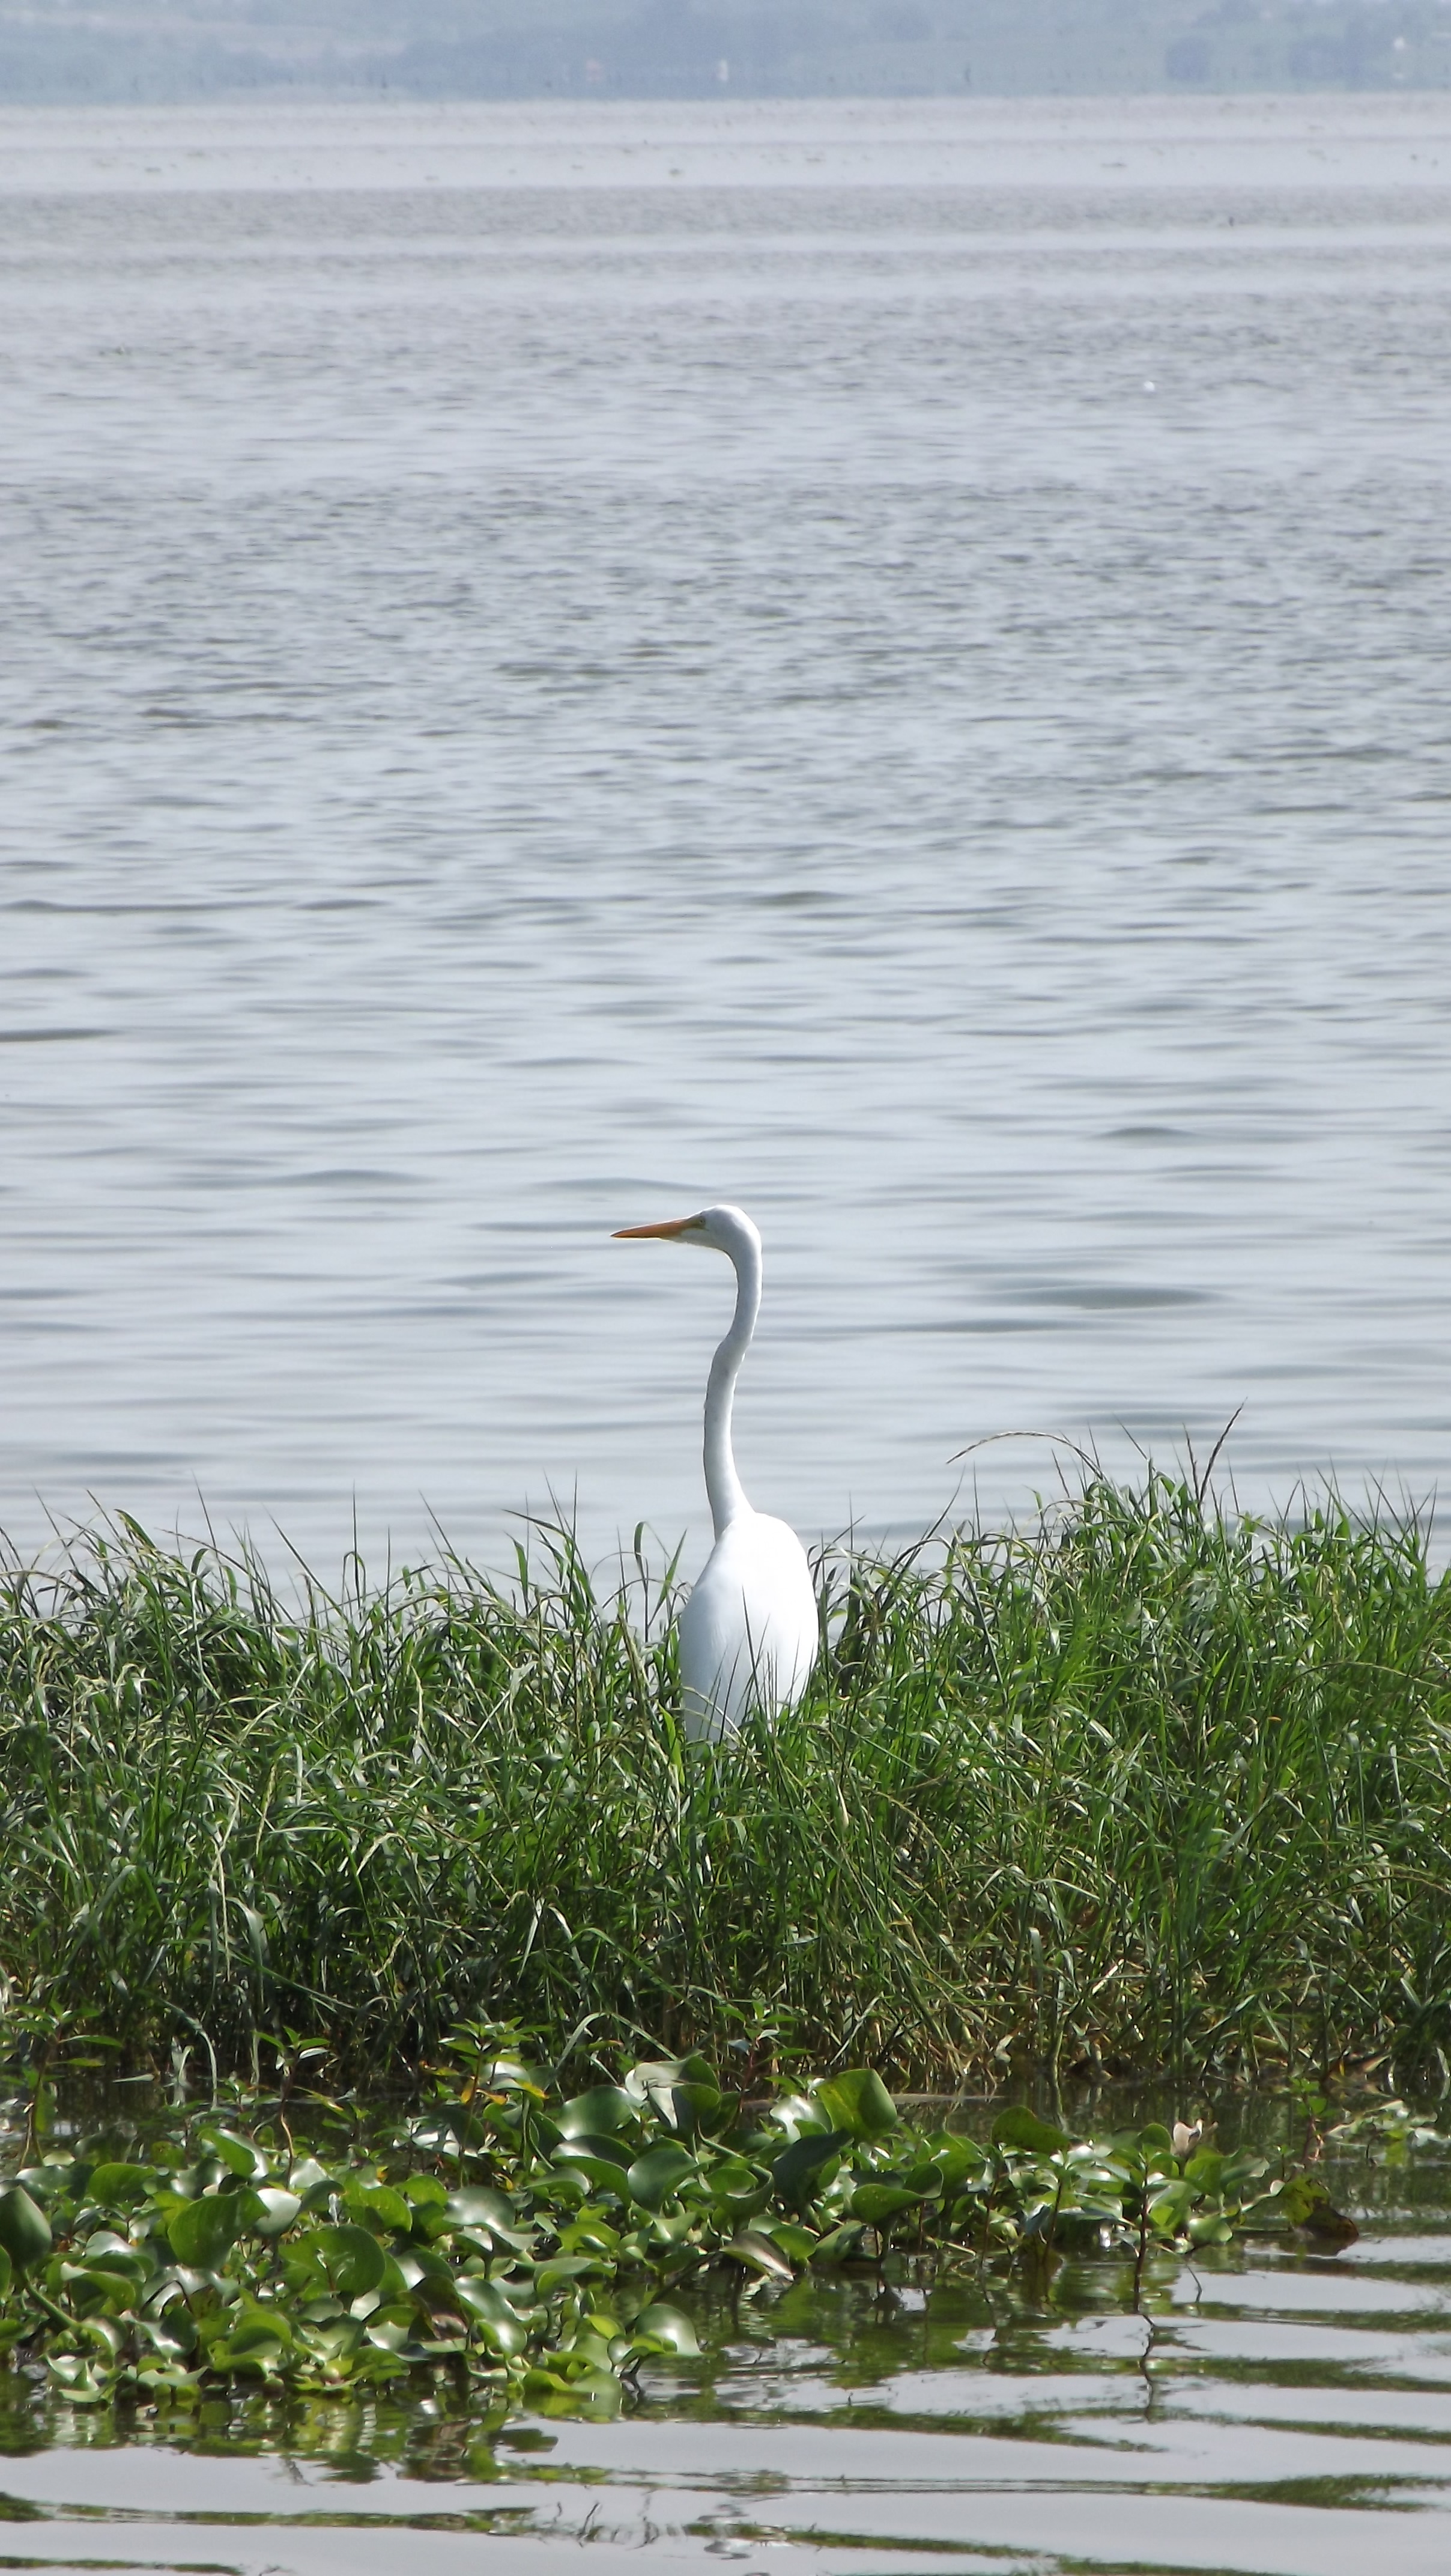
water, bird, lake, wildlife, reflection, fauna, wetland, vertebrate, habitat, egret, heron, natural environment, dam the meadow